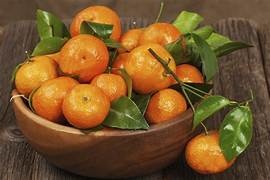
Label: mandarine